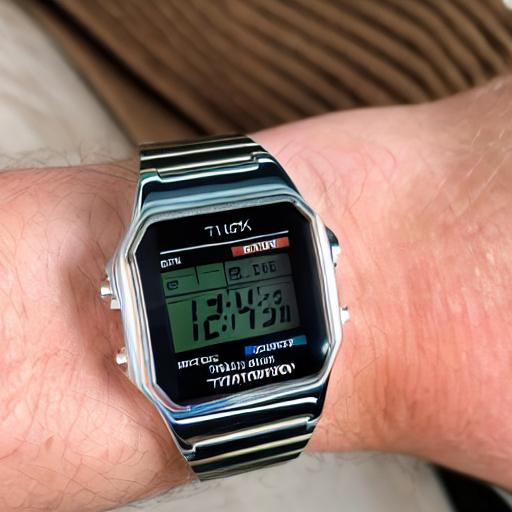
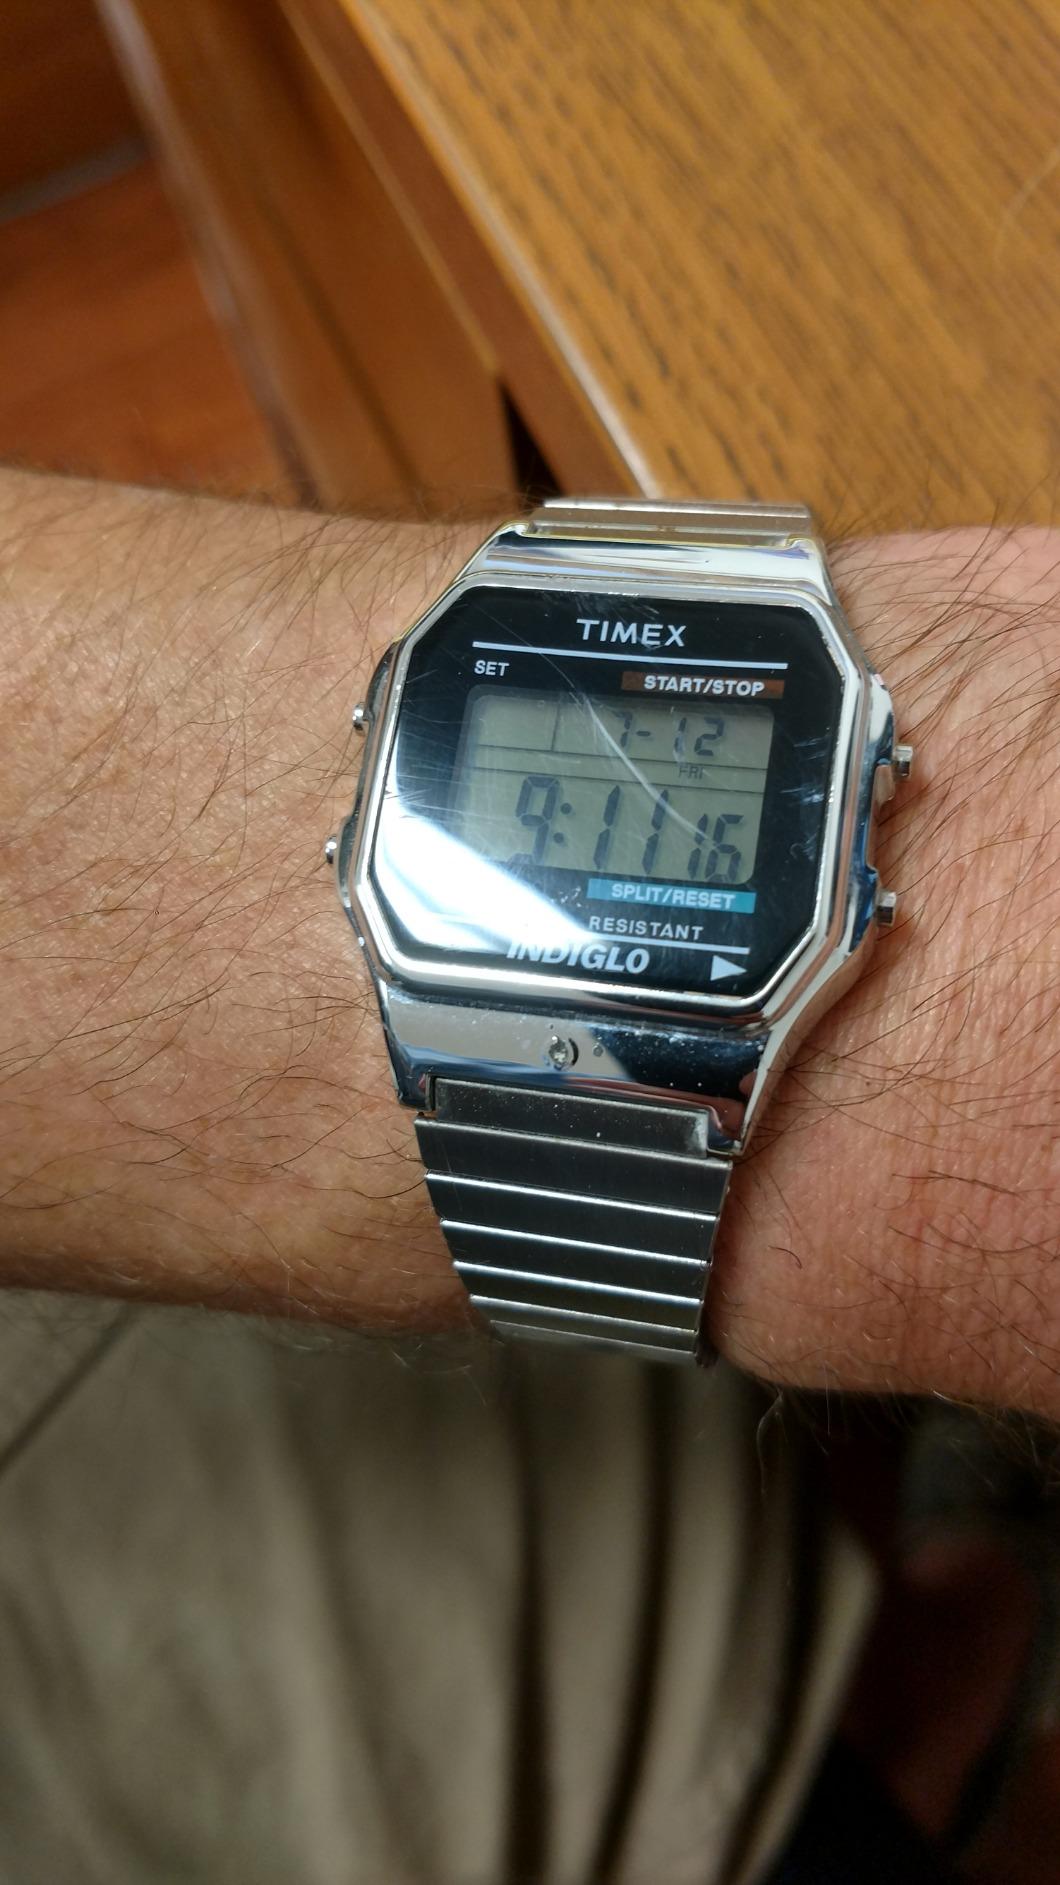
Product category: accessories_watch
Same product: no